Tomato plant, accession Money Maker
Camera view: tilt-top (135 deg); turntable rotation: 240 degrees
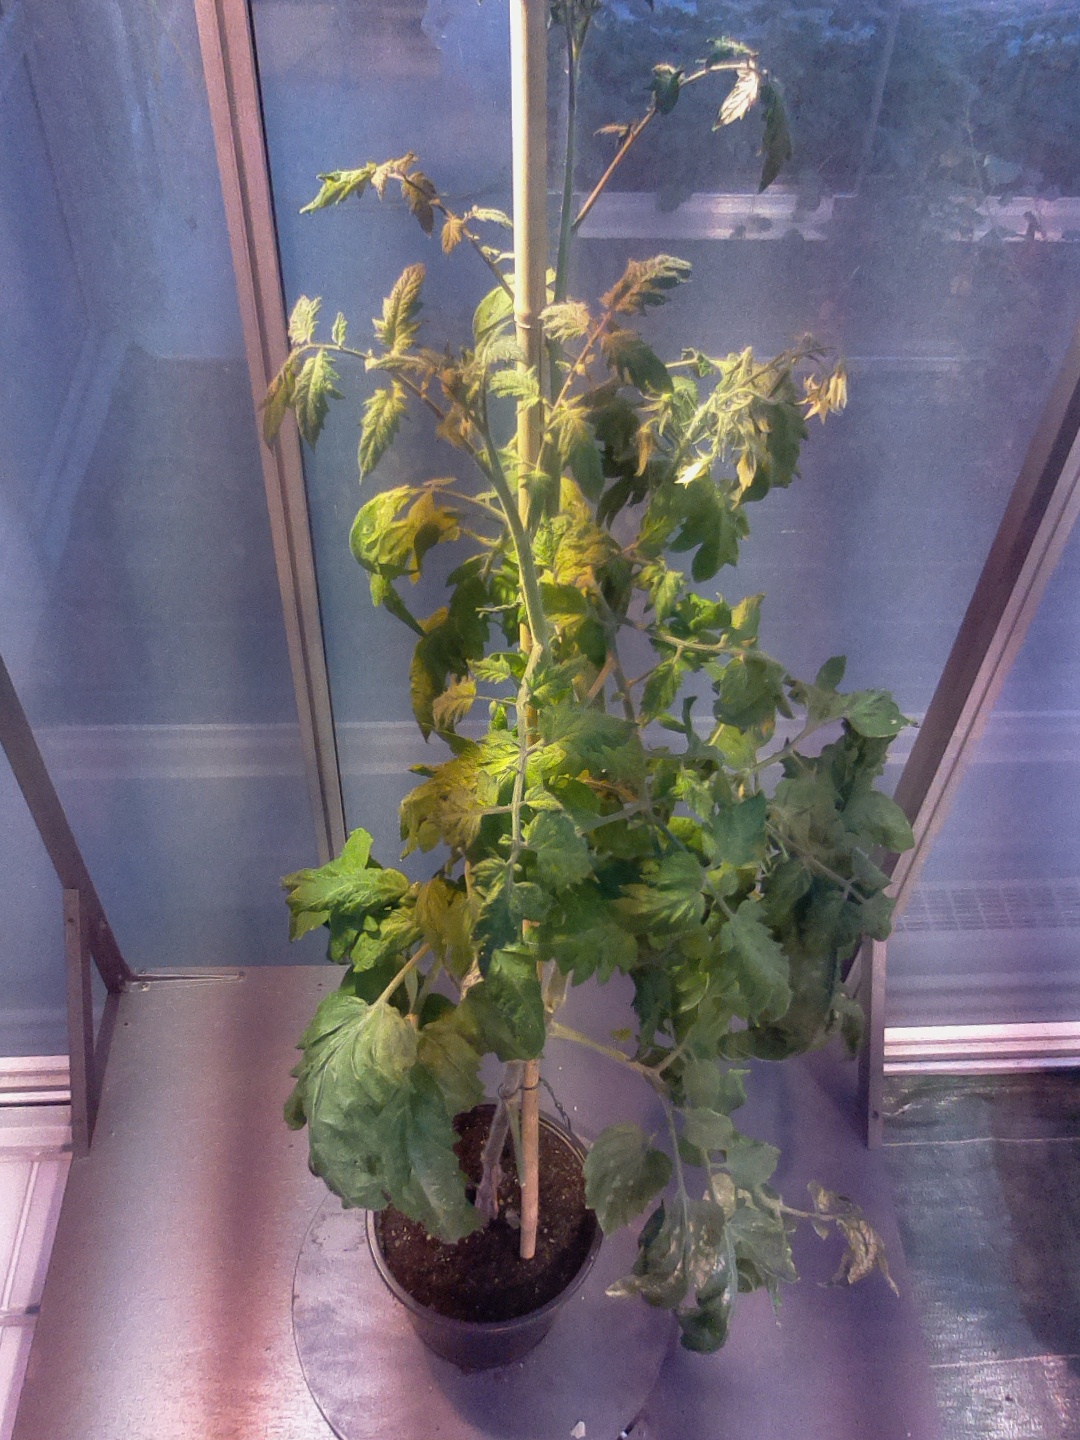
BBCH growth stage 69: End of flowering, 90%-100% of flowers open, more petals falling